Arthur Hill Griffith

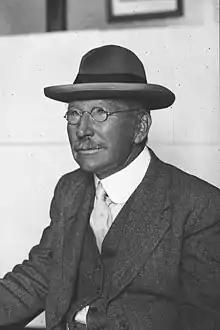
Arthur Hill Griffith, 1931

Arthur Hill Griffith (16 October 1861 – 1 November 1946) was a politician, teacher and patent attorney in New South Wales, Australia. He was a member of the New South Wales Legislative Assembly from 1894 until 1917 and held a number of ministerial positions in the Government of New South Wales. He was a member of the Labor Party.